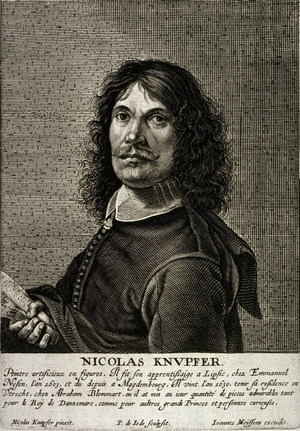
Nicolaus Knüpfer est un peintre du Siècle d'or néerlandais.